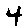
Label: 4